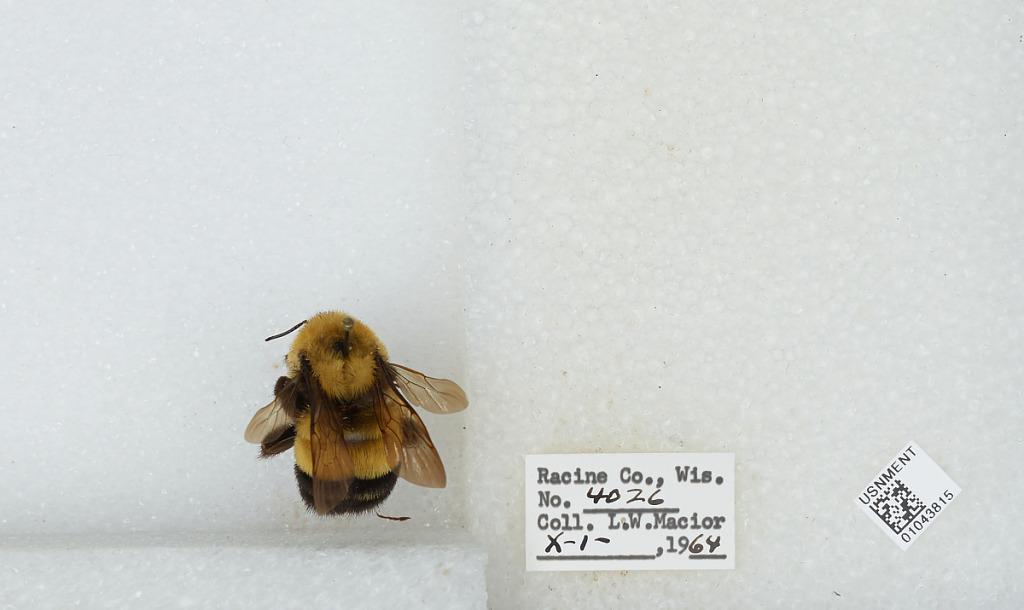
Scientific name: Bombus (Bombus) affinis Cresson
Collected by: L. Macior
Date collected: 1964-10-1
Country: United States
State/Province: Wisconsin
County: Racine
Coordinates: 42.78, -87.76